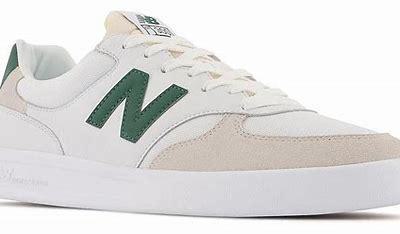
Brand: New
Model: Balance New Balance 300 Series